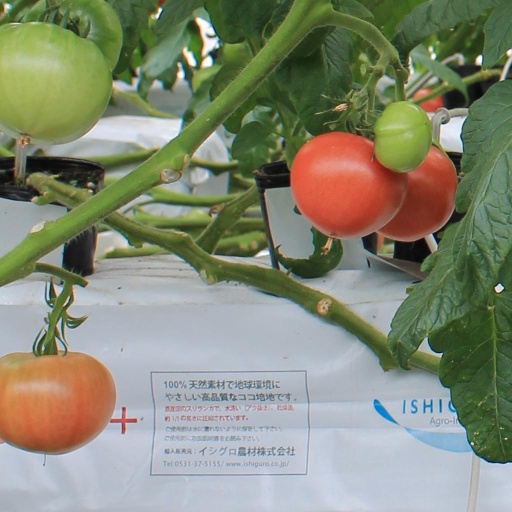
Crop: tomato